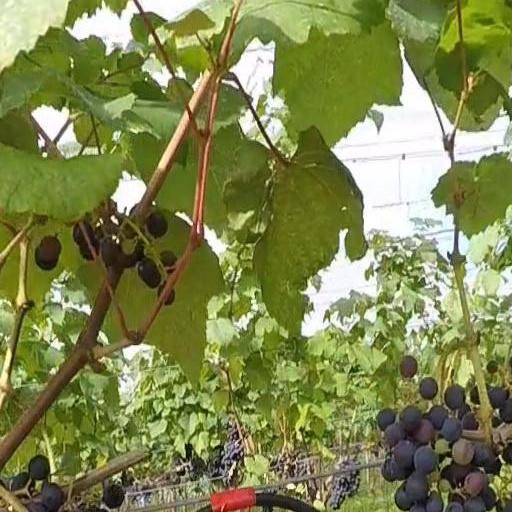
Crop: grape